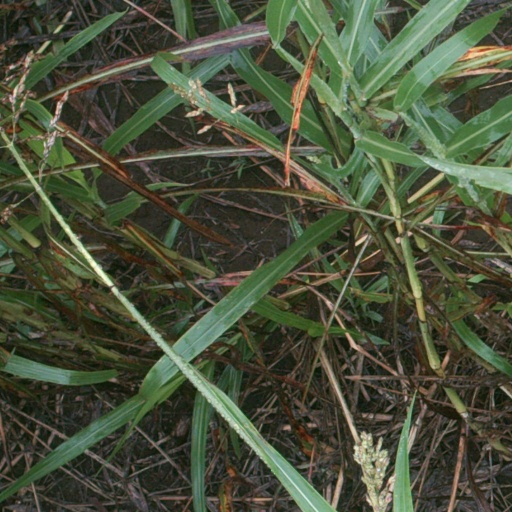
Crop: sorghum